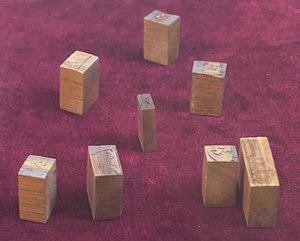
Caractères mobiles en bois en alphabet ouïghour (encore utilisés ajourd'hui dans les alphabets mongols, evenki et mandchous. Datés des environs du XIIe et XIIIe siècle, ce sont les plus anciens exemplaires de caractères mobiles jamais découverts. On sait que d'autres, en argile étaient utilisés auparavant, mais l'on a plus trace que de leur impressions ou de descriptions dans les textes de ces époques. Étant donné la ligature des caractères dans cette écriture, chaque caractère mobile comporte un mot complet, contrairement aux caractères mobiles pour l'écriture du coréen ou hanyu antérieurs. Ces caractères ont été retrouvés dans les Grottes de Mogao, à Dunhuang, dans la province du Gansu. Ils sont conservés au Musée de l'imprimerie de Chine à Pékin.
En typographie, un caractère, ou type, est une petite pièce, généralement en plomb typographique, destinée à recevoir de l'encre grasse avant d'être pressée sur un support, généralement en papier, pour y laisser son empreinte. Les très gros caractères mobiles peuvent être faits de bois.
L'ouïghour ou le ouïgour, est une langue appartenant à la famille des langues turques. Il est parlé en Asie centrale par les Ouïghours, principalement au Xinjiang, en Turquie, au Kazakhstan et au Kirghizistan. En français, on peut trouver le nom écrit sous les formes suivantes : ouïgour, ouigour', ouighour, uigur. On prononce en français, /uiɡuʁ/ ou /ujɡuʁ/ ou parfois /wiguʁ/.
Le Khaganat ouïgour ou plus rarement khaganat ouïghour désigne la période de domination des Ouïgours sur un territoire centré sur l'actuelle Mongolie de 744 à 848.
L'alphabet ouïghour a été utilisé pour écrire le vieil-ouïghour, une variété de vieux-turc parlée à Tourfan et qui est l'ancêtre du Yugur occidental. Le terme de « vieil-ouïghour » utilisé pour cet alphabet est trompeur car les Ouïghours de Mongolie utilisaient déjà l'alphabet de l'Orkhon, une écriture qui ressemblait à des runes et car ils n'ont adopté cette écriture utilisée par les autochtones que lorsqu'ils sont arrivés à Tourfan en 840. C'était une adaptation de l'alphabet sogdien utilisé pour les textes bouddhistes, manichéens et chrétiens pendant 700 à 800 ans à Tourfan. Cependant, contrairement au sogdien, l'écriture ne se fait plus horizontalement et de droite à gauche mais verticalement et de gauche à droite. Parallèlement, l'ouïghour était aussi écrit avec l'alphabet syriaque pour les documents chrétiens.
L'imprimerie est un ensemble de techniques permettant la reproduction en grande quantité, sur support matériel, d'écrits et d'illustrations, cela afin d'en permettre une distribution de masse. Généralement, on utilise des supports plans et la matière la plus utilisée est le papier ou le textile.